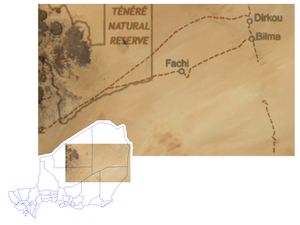
Fachi ou Agram est une oasis entourée par le desert du Ténéré et les dunes de l'erg de Bilma au Niger, et compte environ 2 000 habitants. Étape des caravanes de l'azalaï d'Agadez à Bilma, Fachi est à 250 km à l'ouest de Bilma et à plus de 300 km à l'est des montagnes de l'Aïr. Les seules ressources de Fachi sont l'eau, les dattes et le sel. Elle dépend entièrement des échanges de ces produits lors du passage des caravanes.
Dirkou est une commune rurale du Niger appartenant au département de Bilma dans la région d'Agadez. Elle comptait environ 14 297 habitants en 2010.
Le Grand erg de Bilma est une mer de dunes situé dans le désert du Ténéré au sud du Sahara.